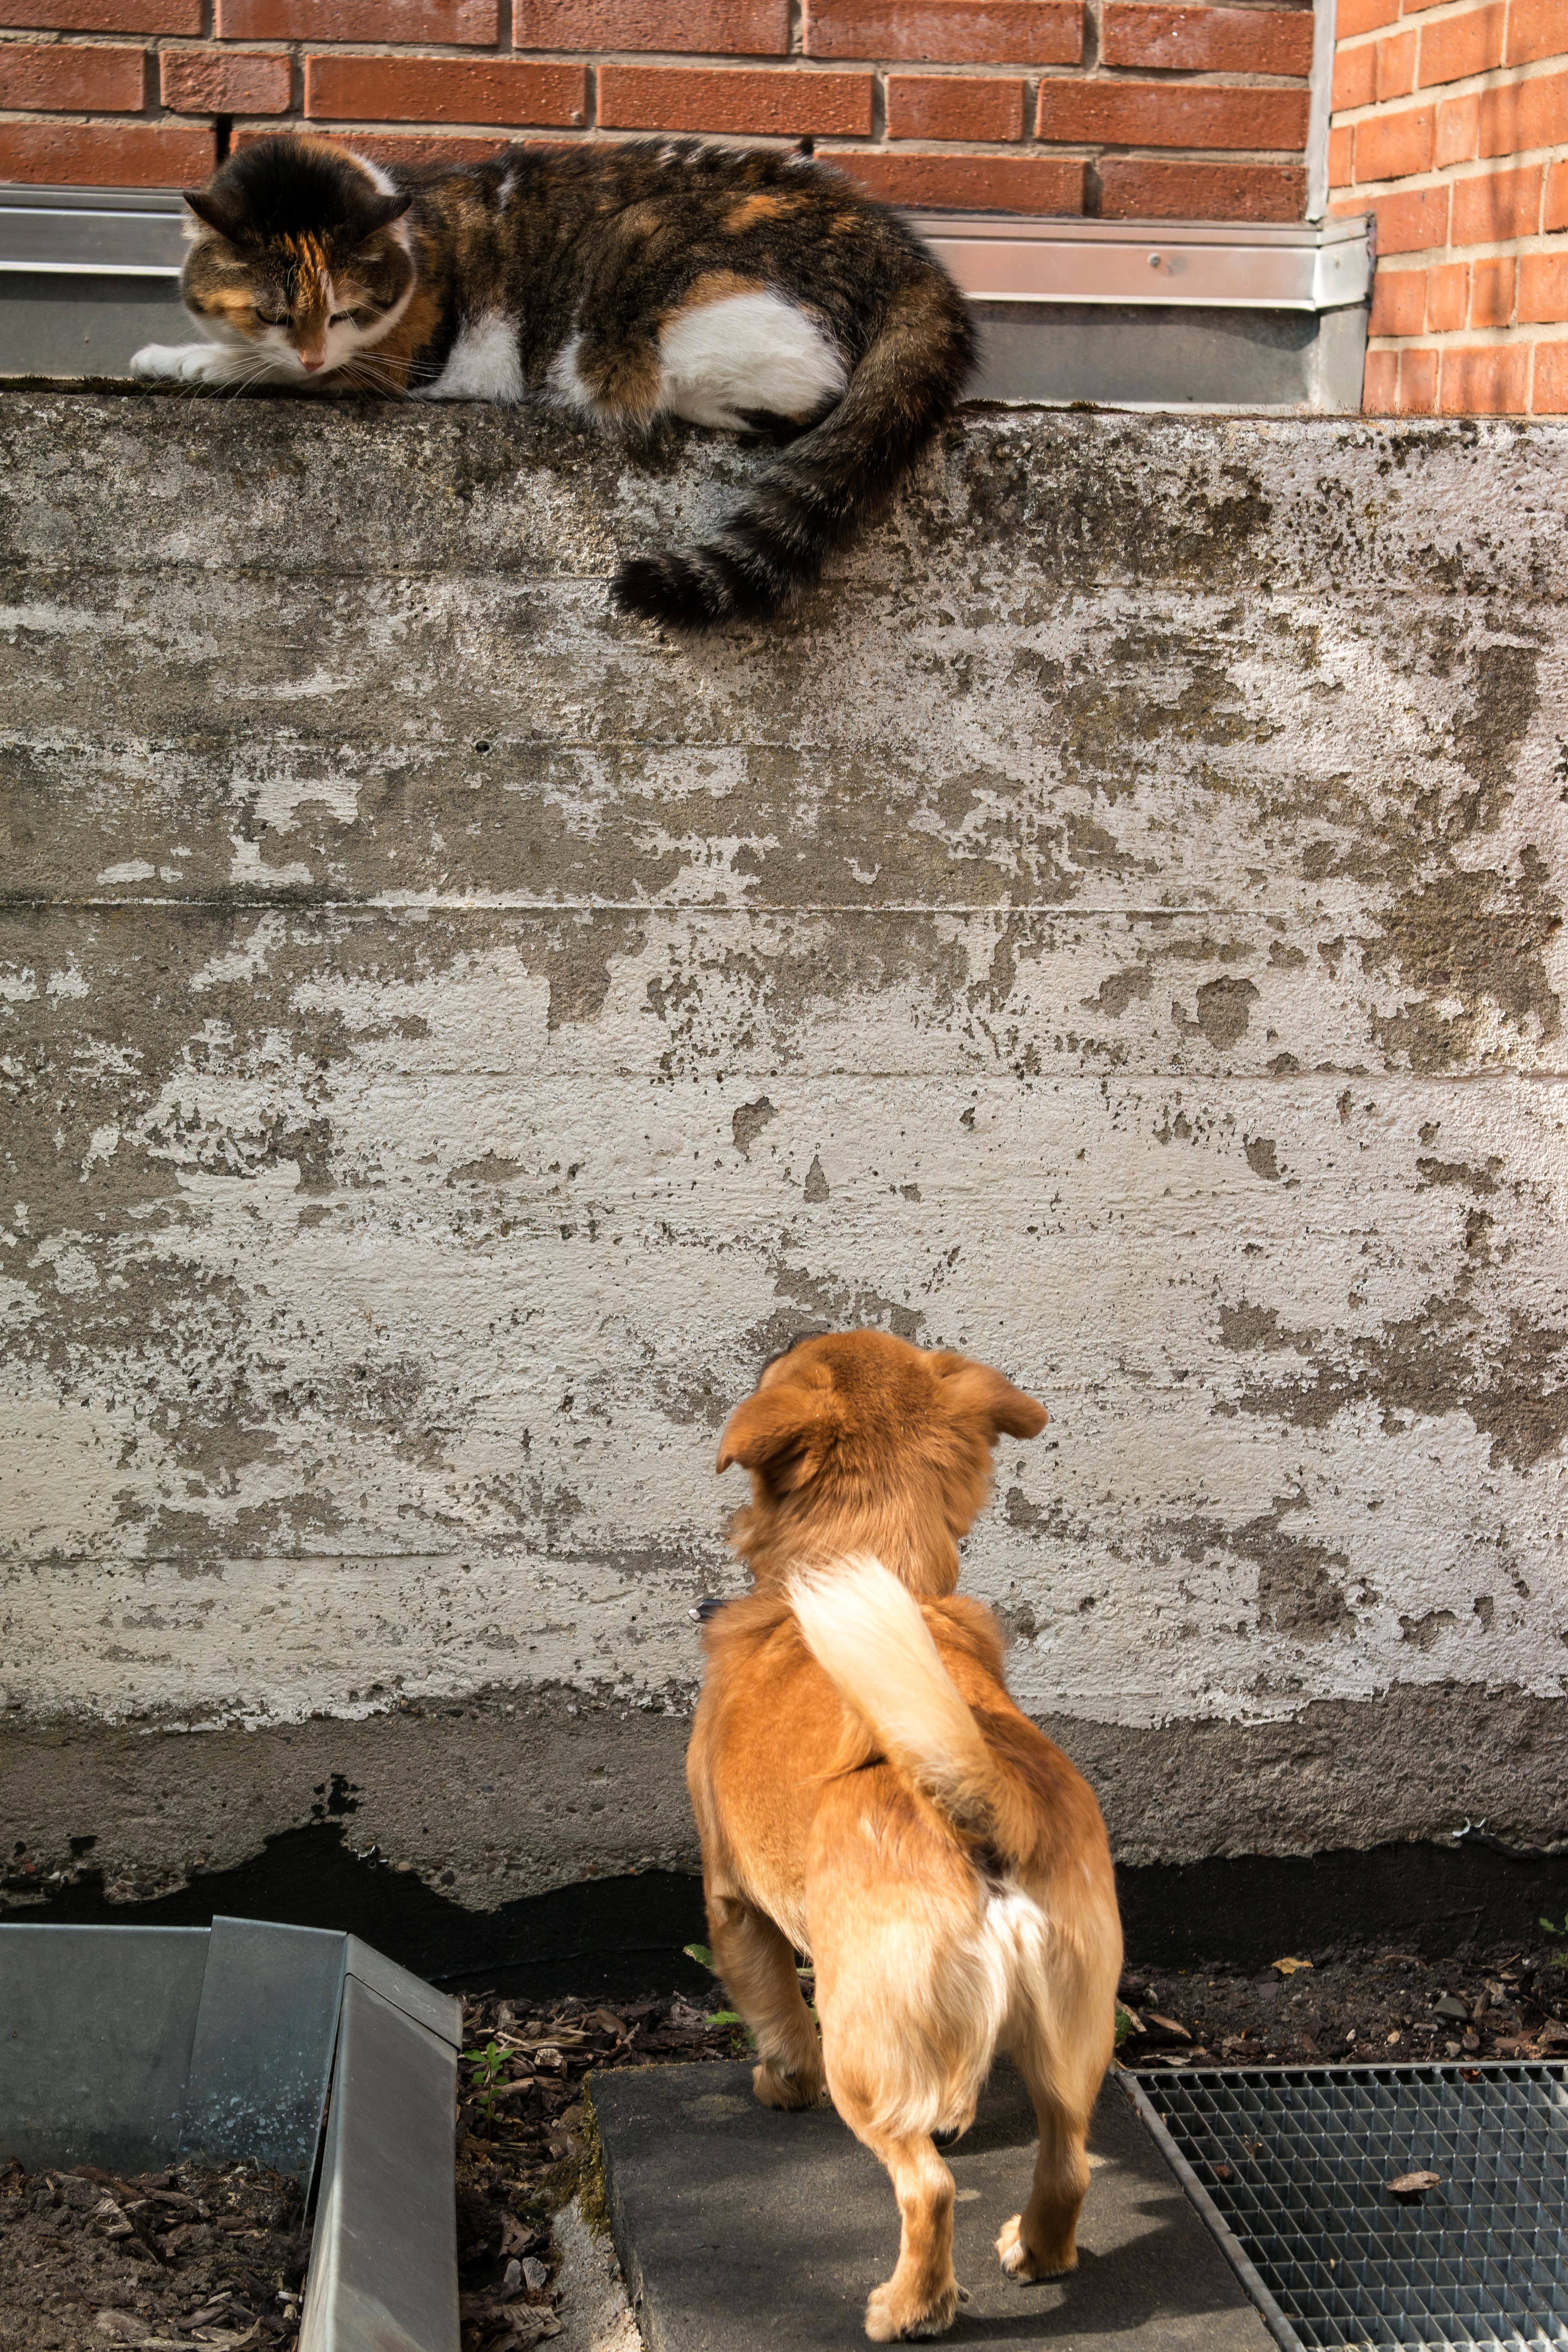
watch, dog, fur, cat, mammal, look, curious, risk, animal shelter, growl, dog like mammal, abchecken, sightings